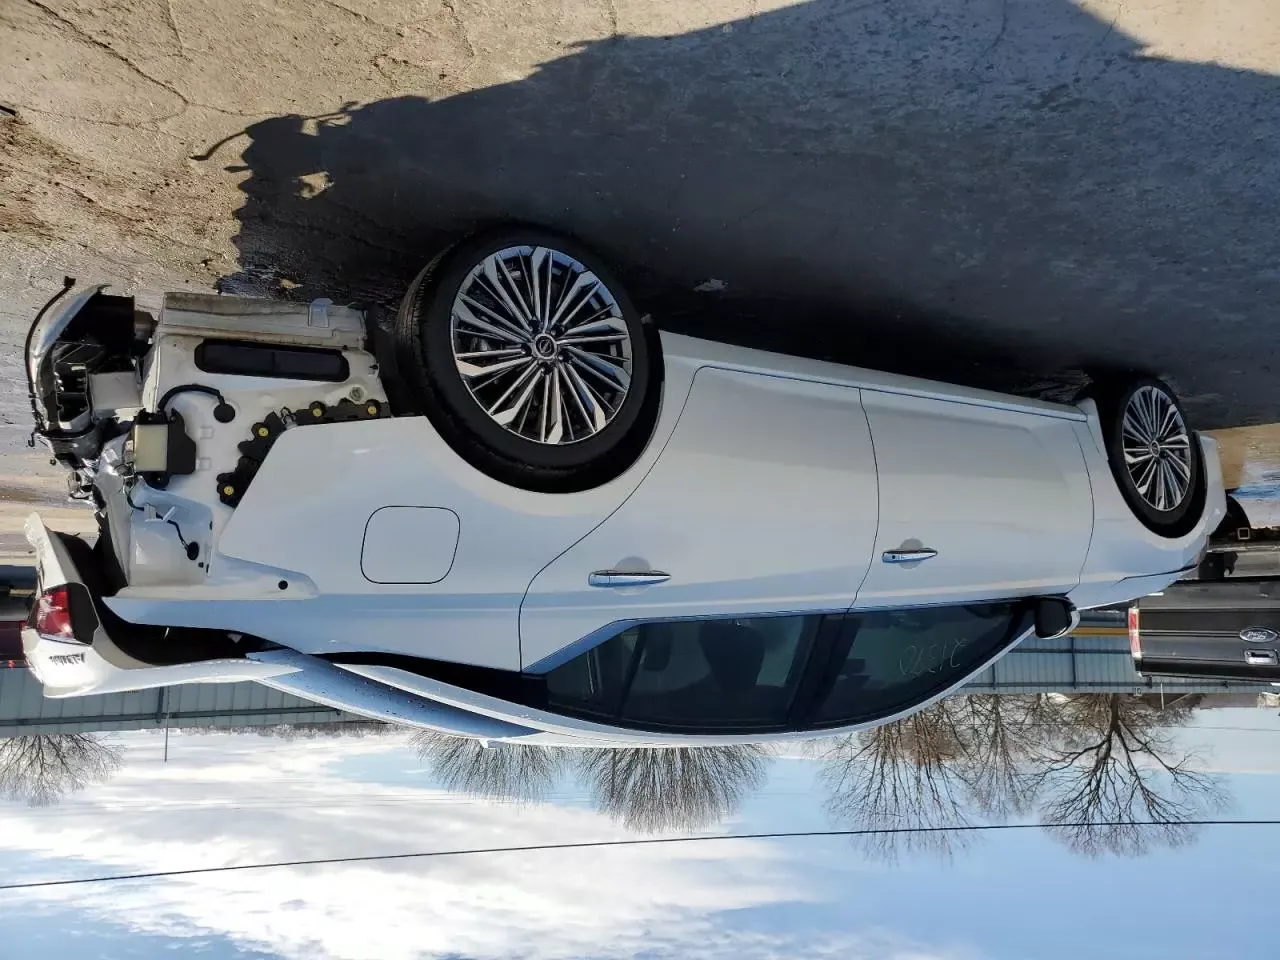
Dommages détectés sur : capot, aile arrière gauche, malle, feu arrière droit, feu arrière gauche, pare-choc arrière, plaque d'immatriculation arrière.
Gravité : majeur